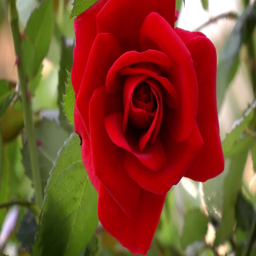
biological genus in the garden